2020 Super Start Batteries 400

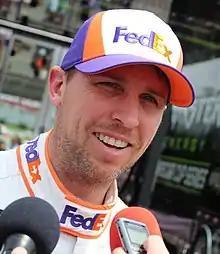
Denny Hamlin won the race.

NBC Sports covered the race on the television side. Rick Allen, Jeff Burton, Steve Letarte and Dale Earnhardt Jr. covered the race from the booth at Charlotte Motor Speedway. Parker Kligerman and Kelli Stavast handled the pit road duties on site, and Marty Snider handled the features from the RCR shop during the race.